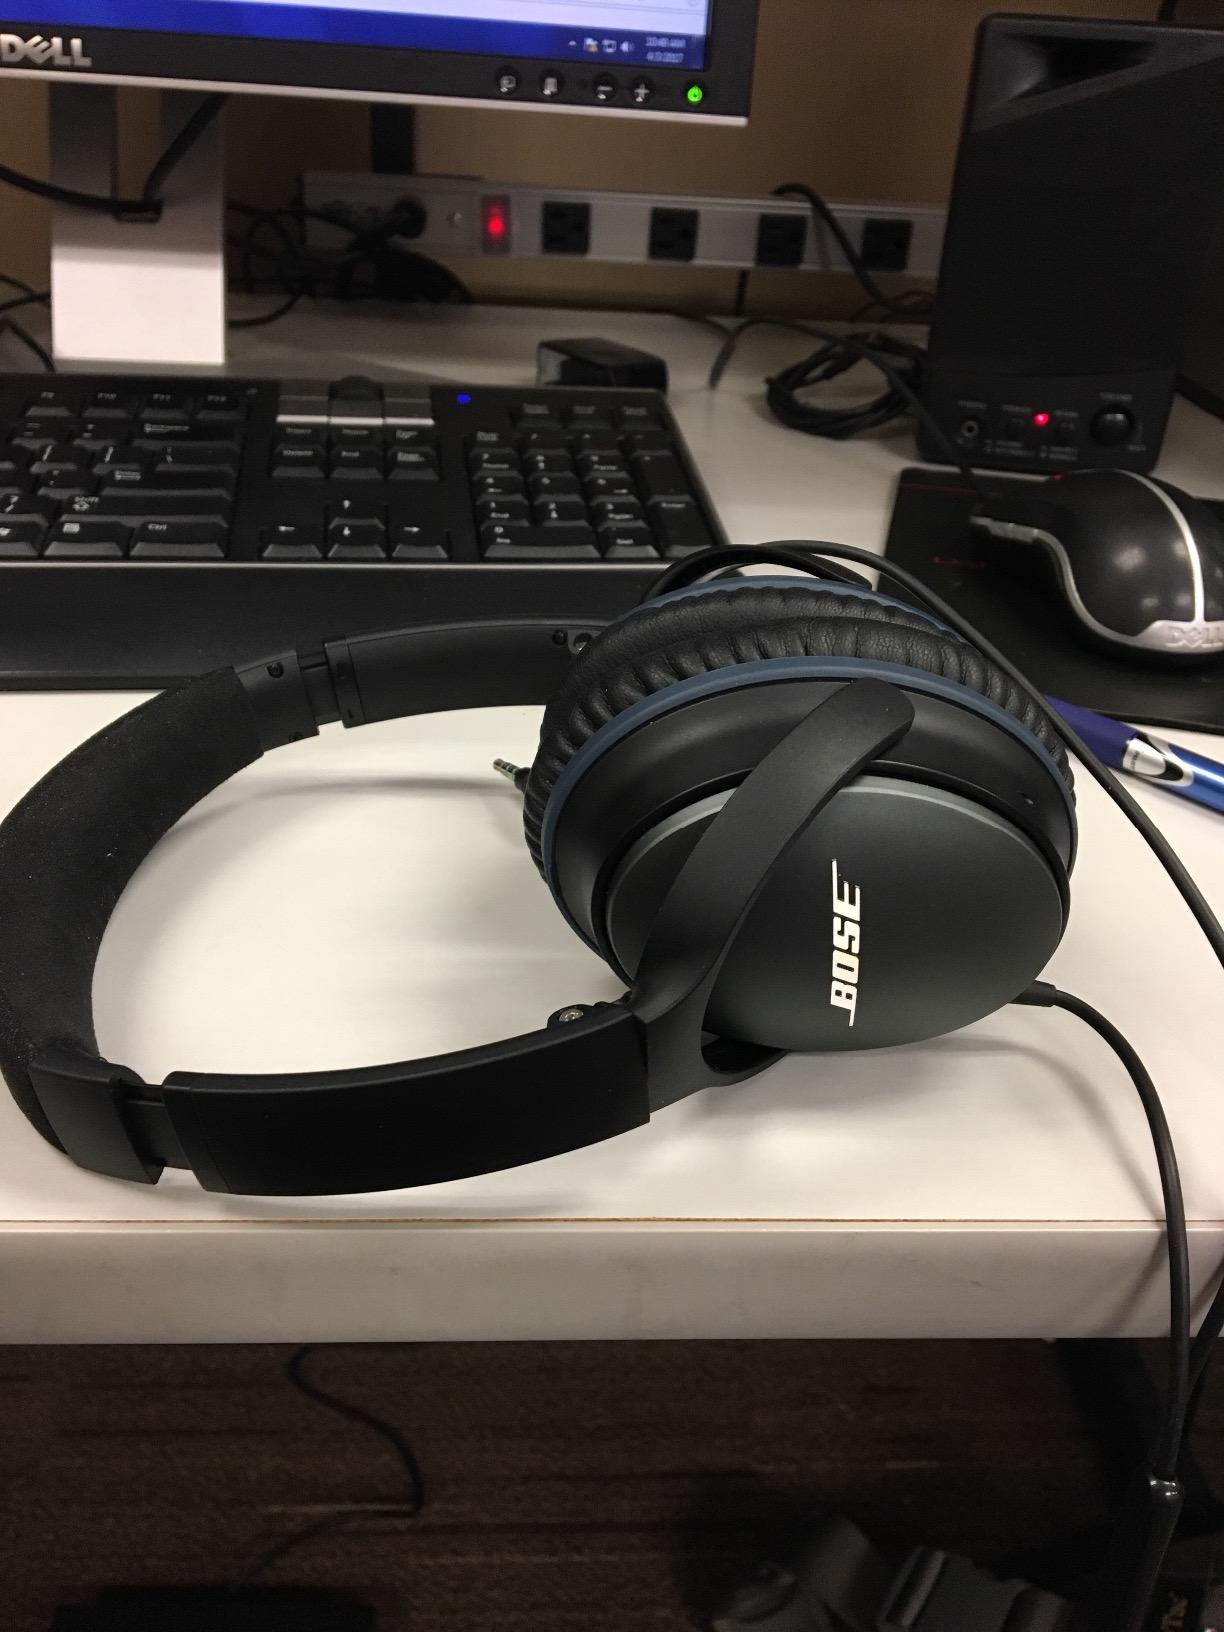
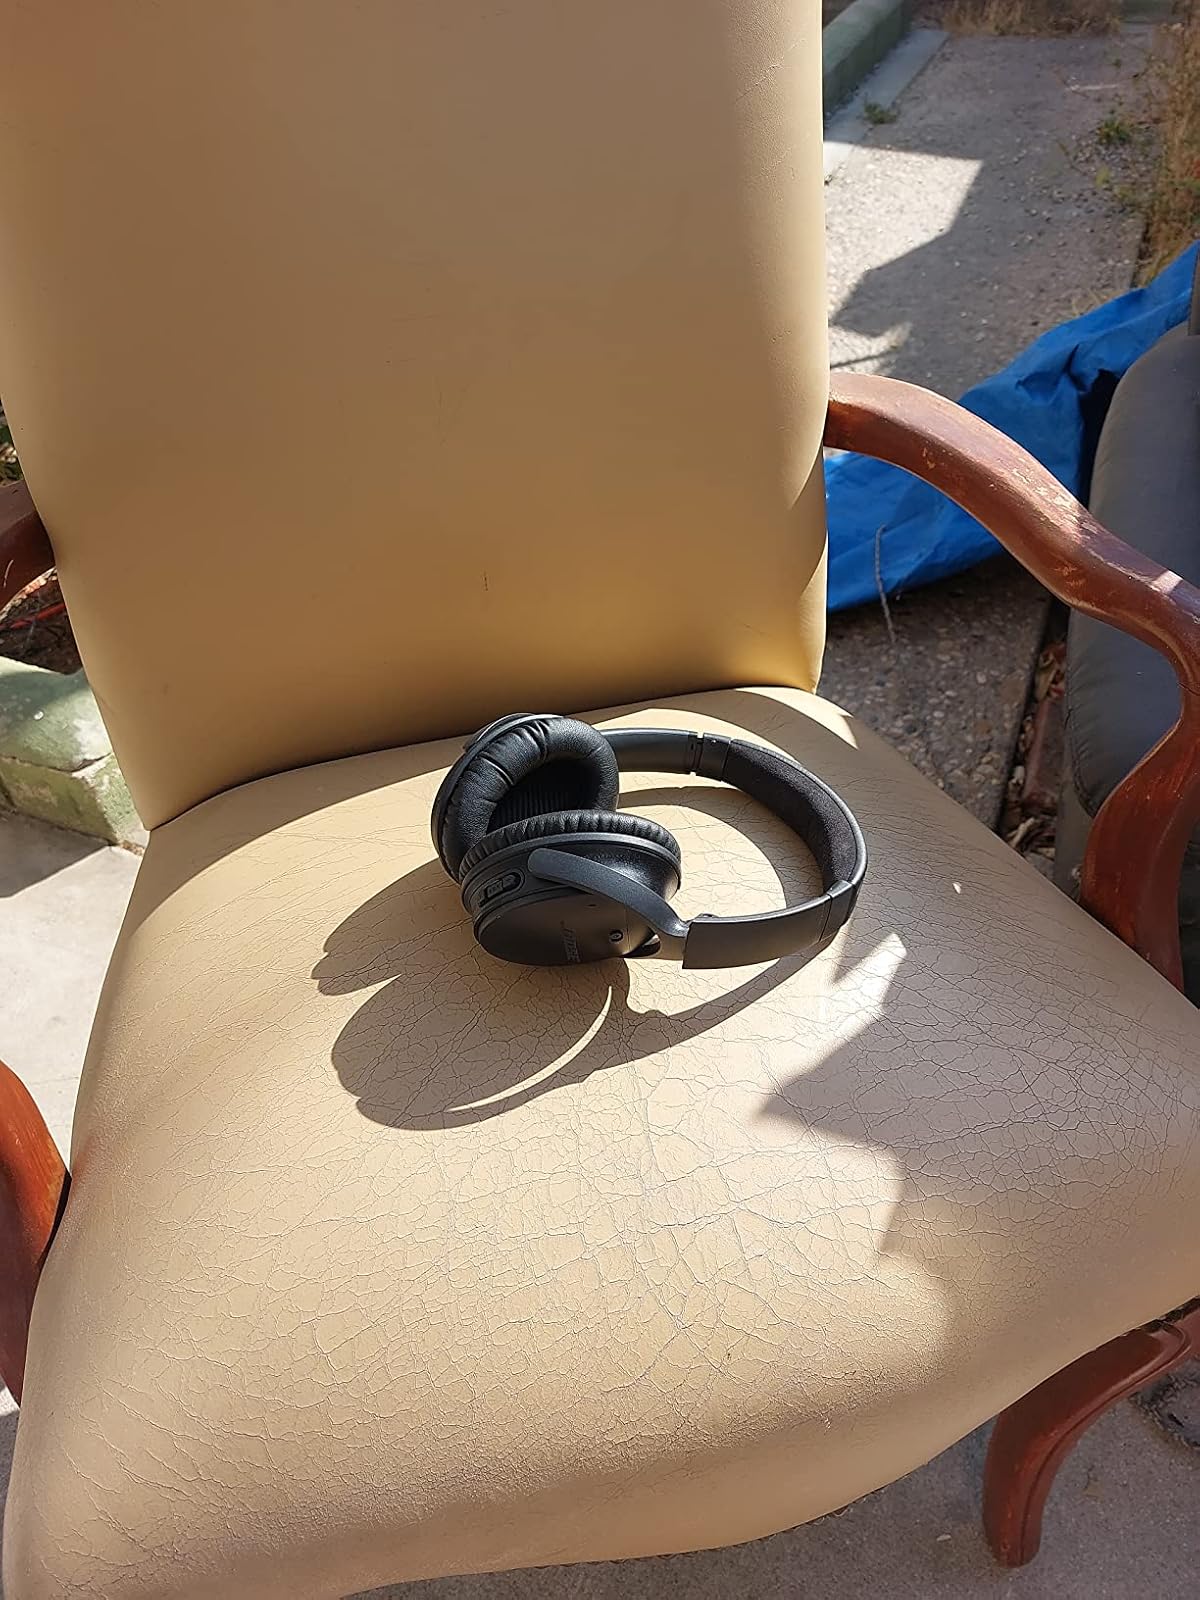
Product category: headphones
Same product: no